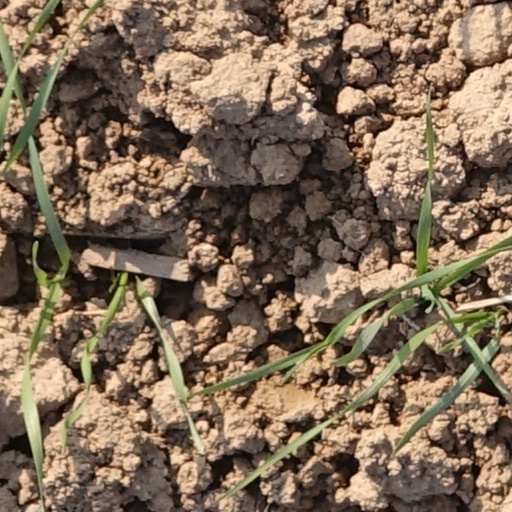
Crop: wheat